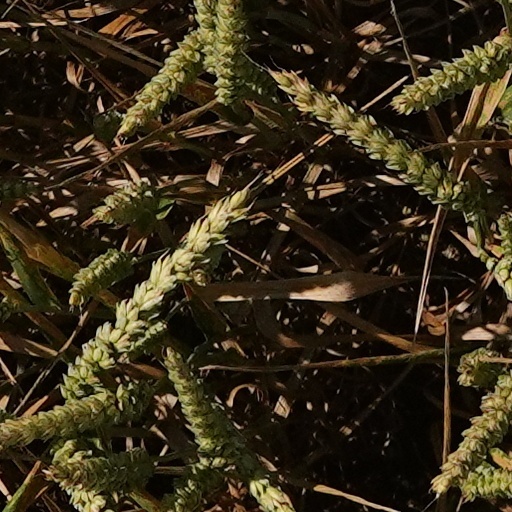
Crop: wheat